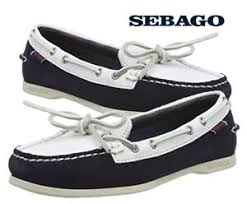
Label: Boat